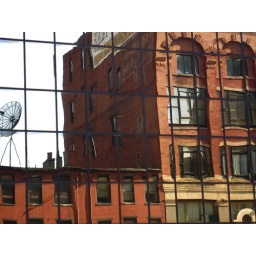
Reflection of brick buildings in the window of another building in Pittsburgh, Pennsylvania.